Death and state funeral of Elizabeth II

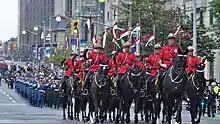
The memorial parade before the Canadian commemorative ceremony

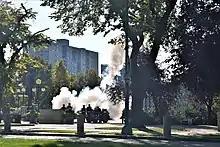
Gun salute in honour of the Queen on the grounds of the Manitoba Legislative Building

Charles III paid tribute to his "darling Mama" in an address to the UK and Commonwealth on 9 September. On 9 September, all flags at royal residences were ordered to be lowered to half-mast except the Royal Standard, which continued to fly at full mast wherever the current monarch was in residence. All royal residences were closed to the public until after the state funeral had occurred. An online book of condolence was set up by the royal website. In a written statement on 18 September, the King thanked the public for their support, and a previously unseen photograph of the Queen from May 2022 was published by the Palace.